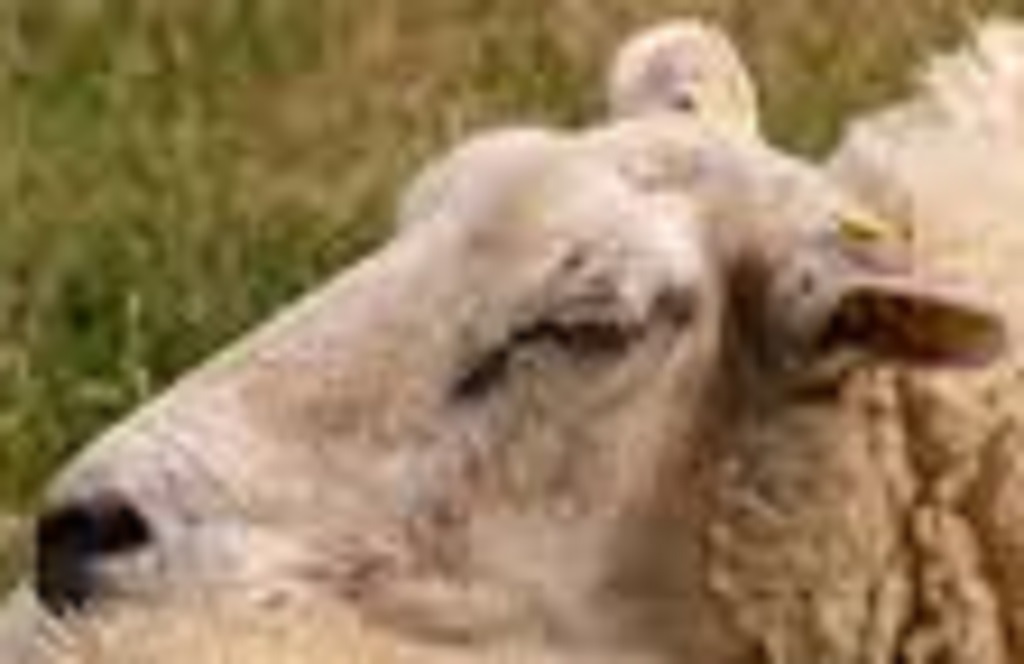
Label: pain